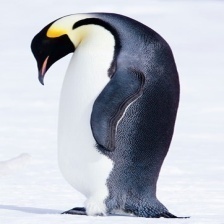
Species: EMPEROR PENGUIN
Scientific name: APTENODYTES FORSTERI
ImageNet parent category: king_penguin